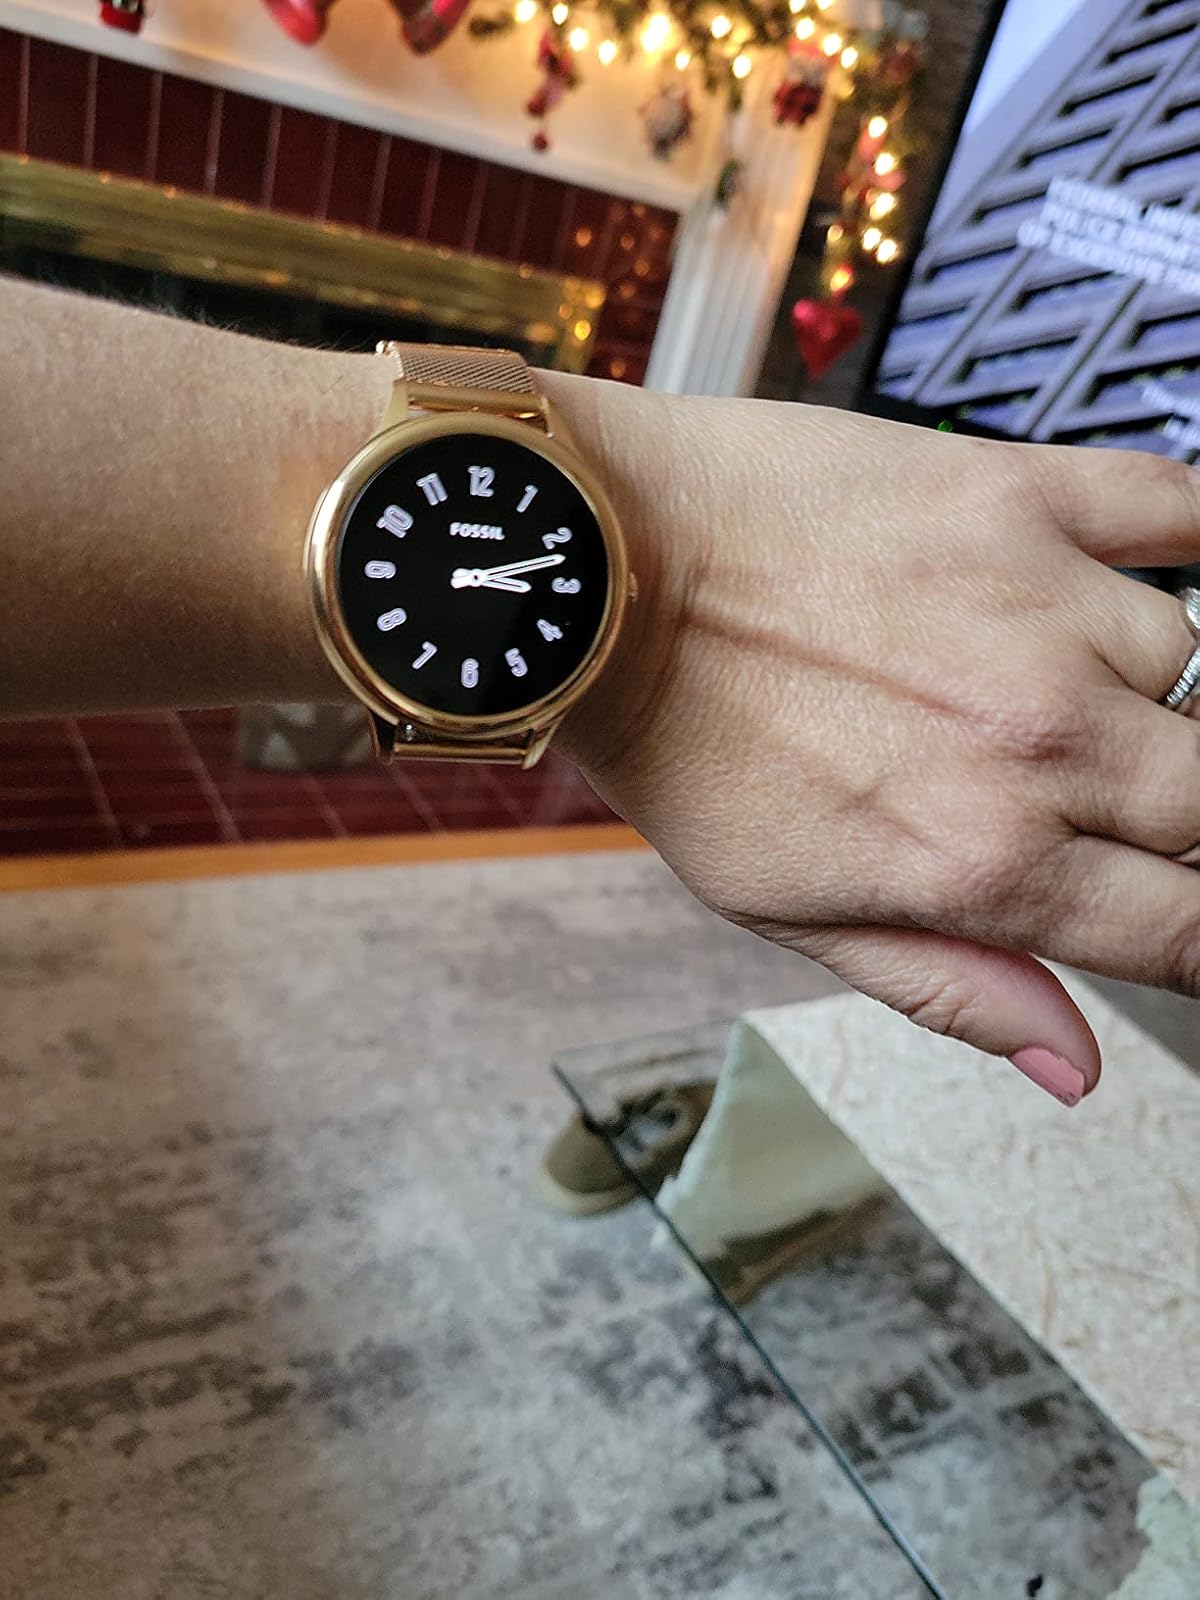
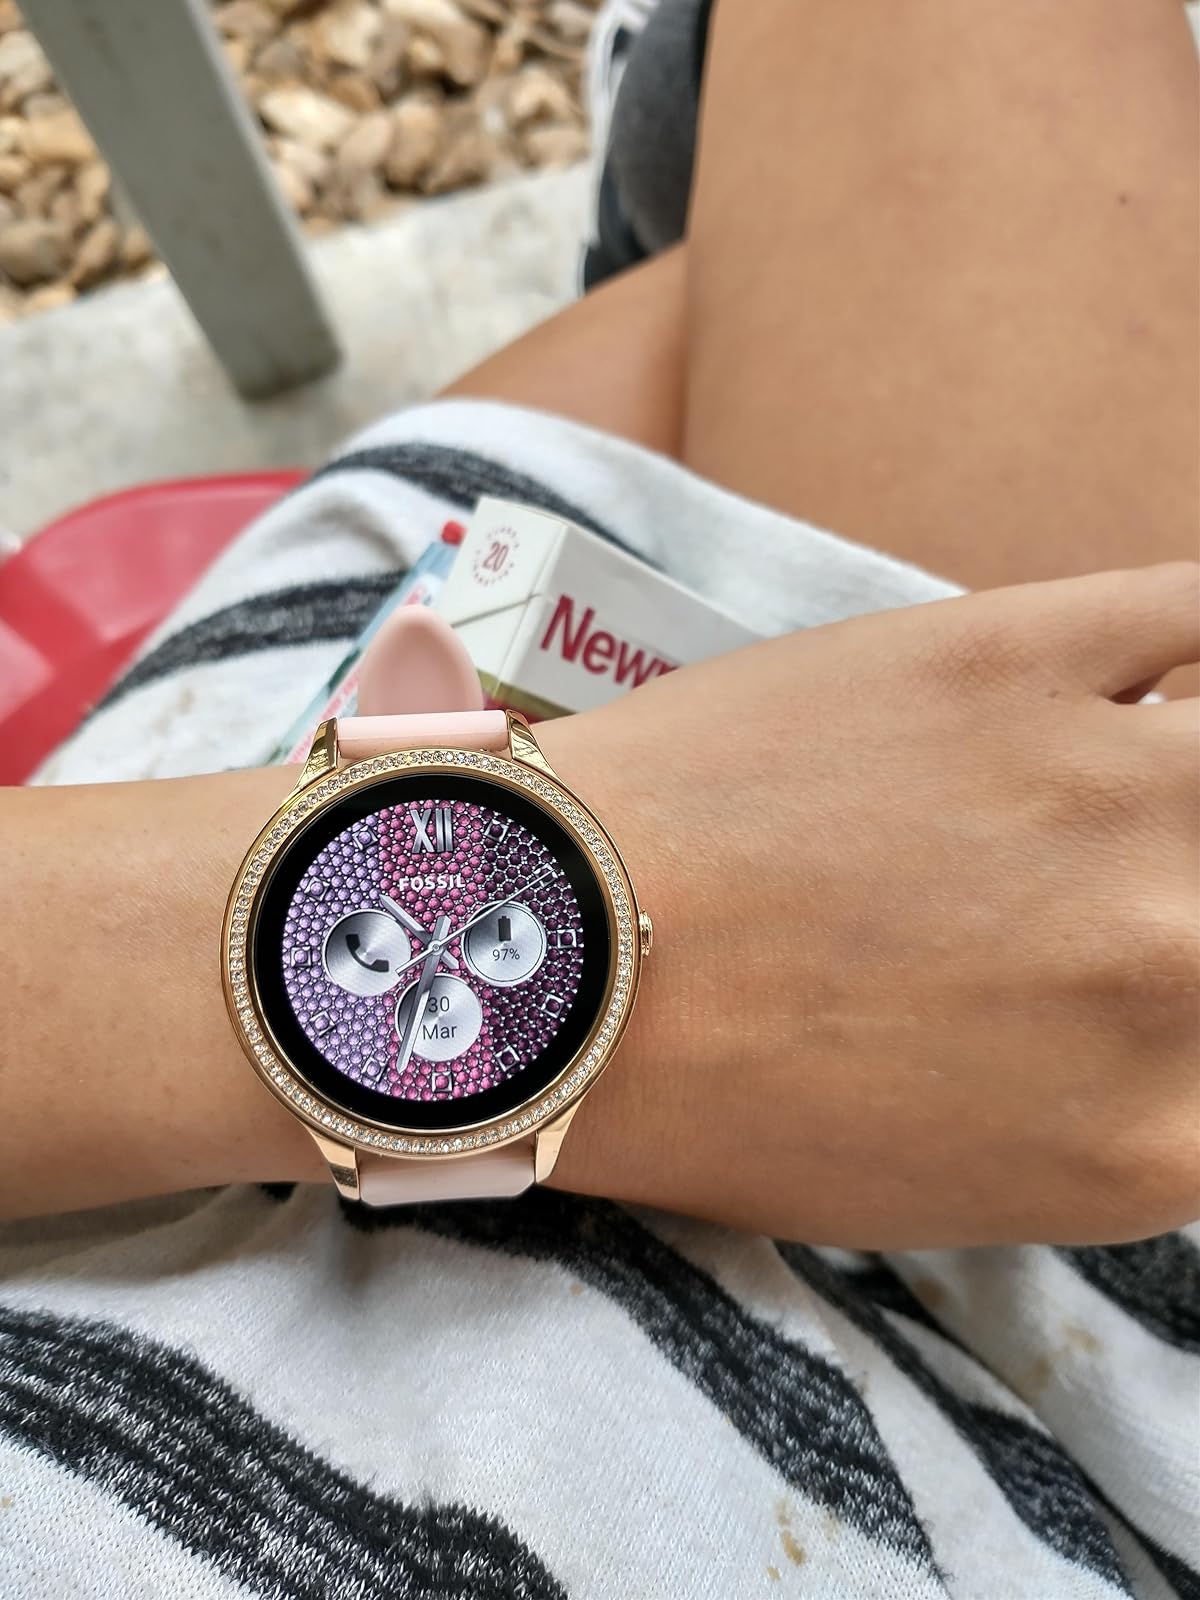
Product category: smartwatch
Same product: no